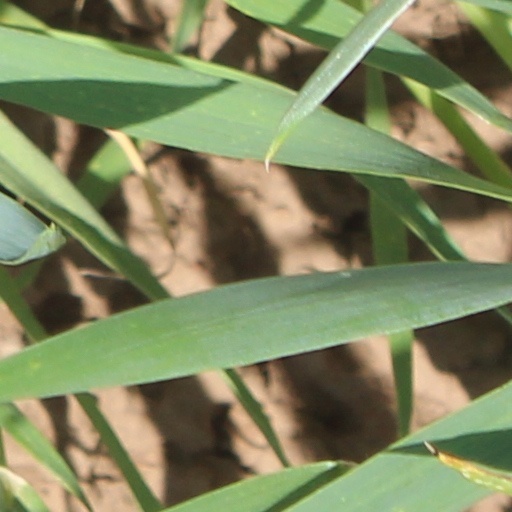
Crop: wheat